Economy of Africa

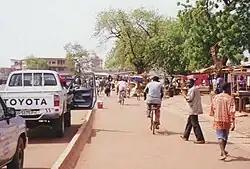
A randomly selected pair of people in Ghana has only an 8.1% chance of sharing a mother tongue.

Africa's economy—with expanding trade, English language skills (official in many Sub-Saharan countries), improving literacy and education, availability of splendid resources and cheaper labour force—is expected to continue to perform better into the future. Trade between Africa and China stood at US$166 billion in 2011.